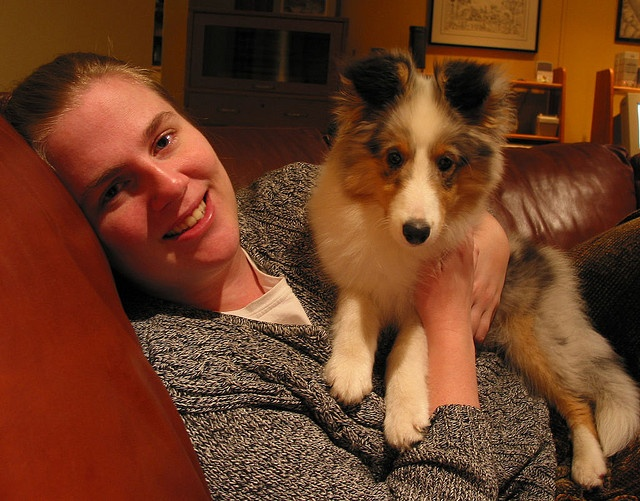
A woman that is laying on a couch with a dog.
there is a woman sitting on the couch holding her dog
A woman sitting on top of a chair holding a brown and white dog.
A woman is sitting, holding her dog and smiling.
A woman and a dog are curled up in a brown leather recliner.